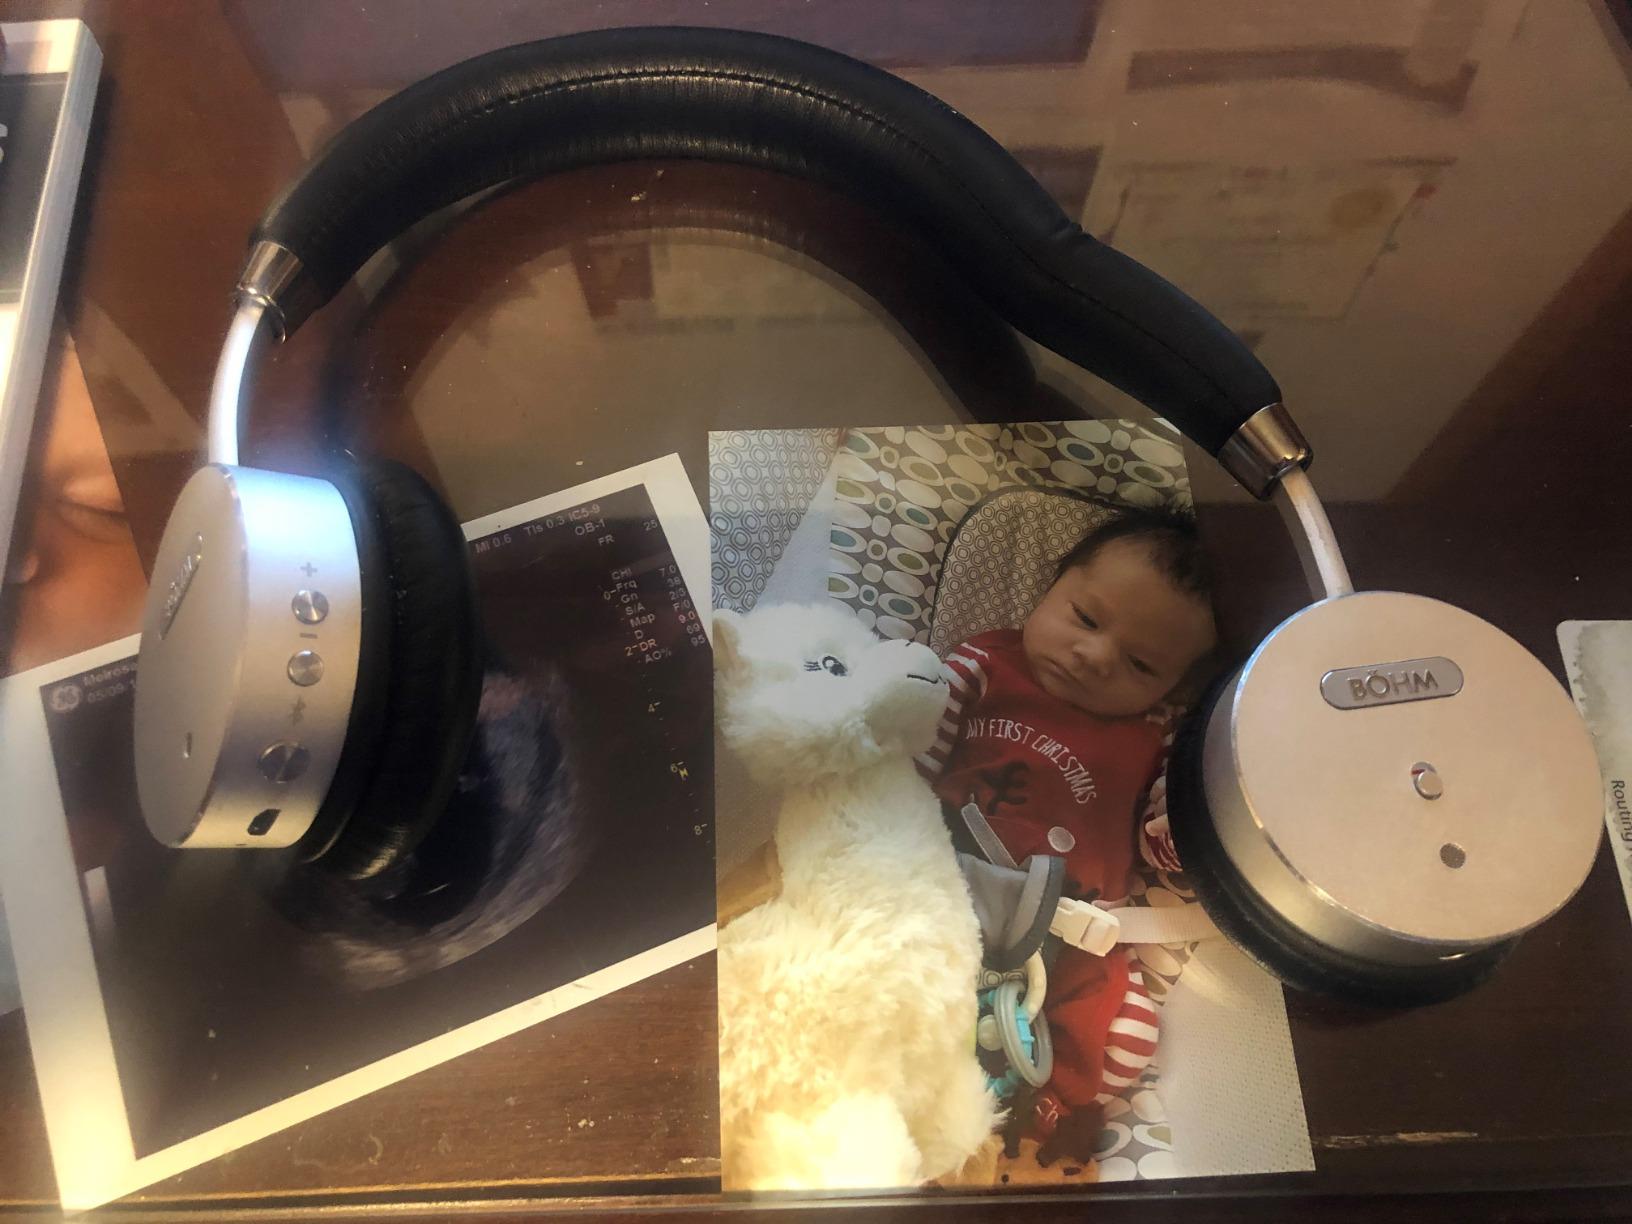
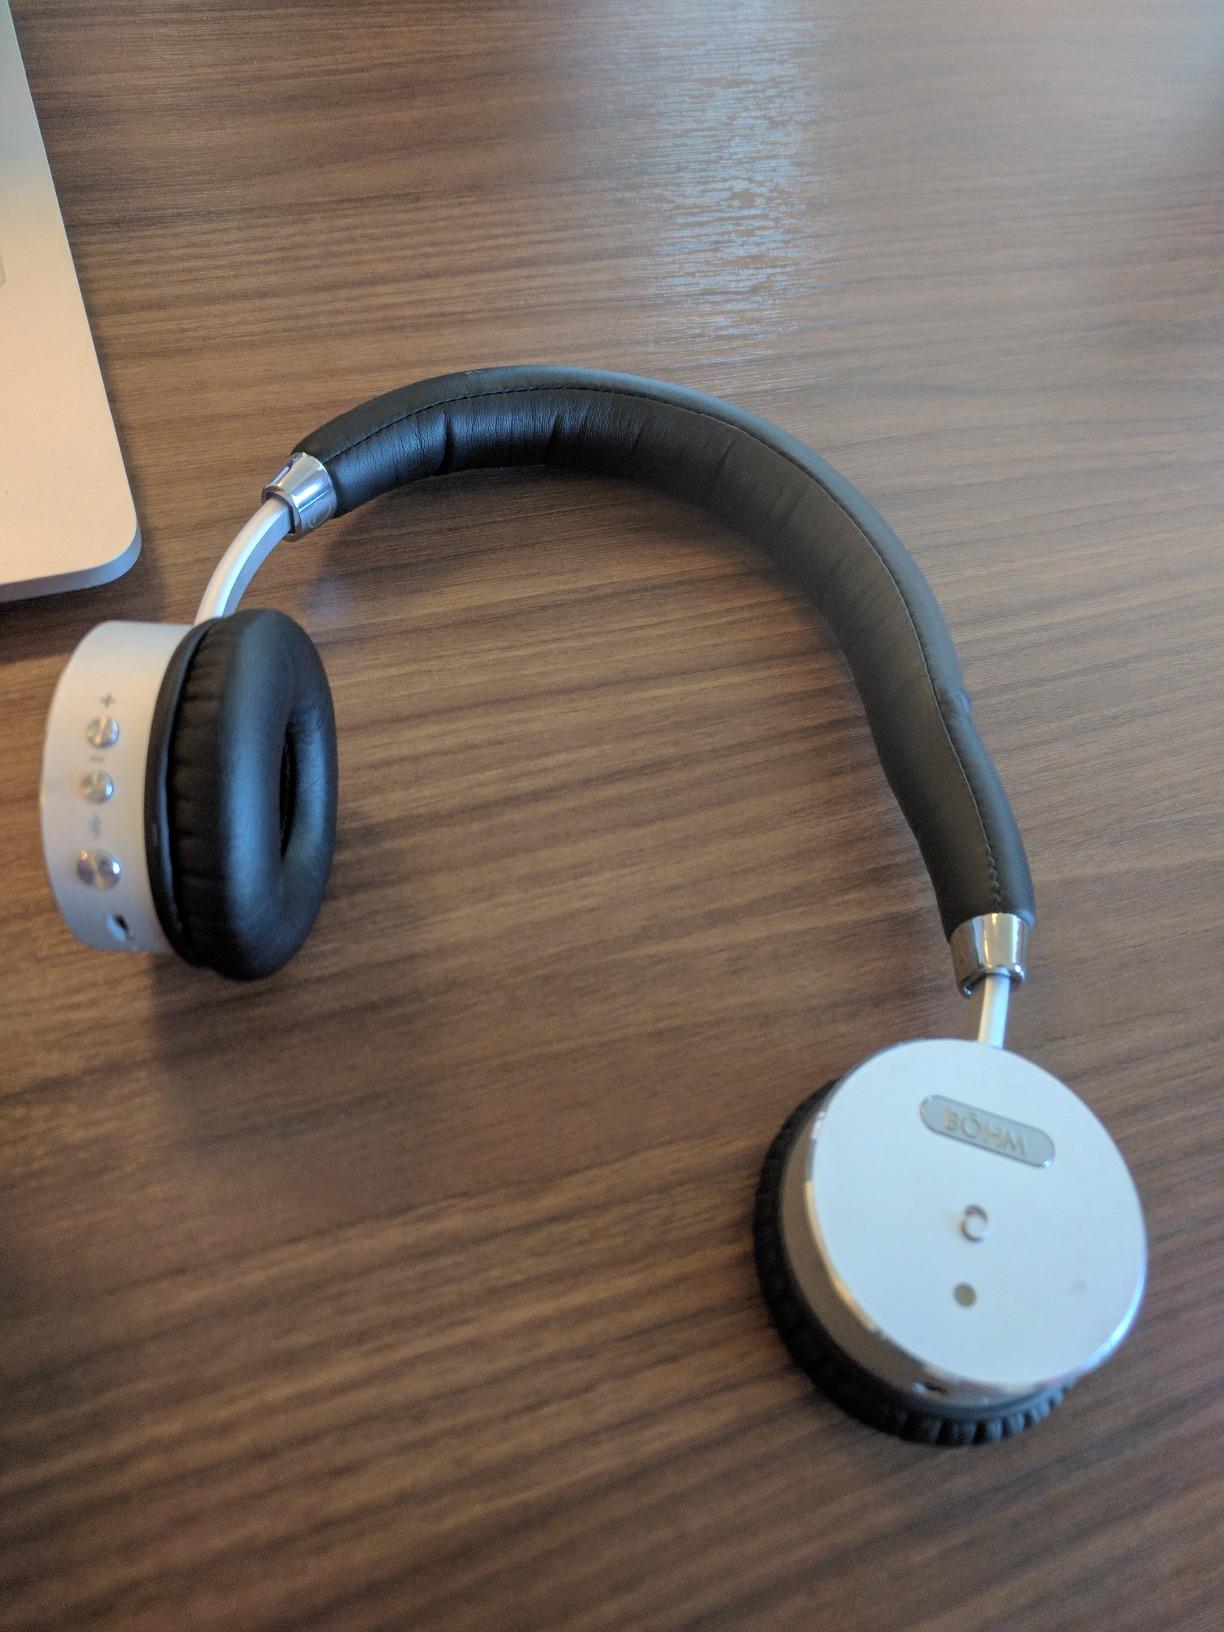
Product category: headphones
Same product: yes